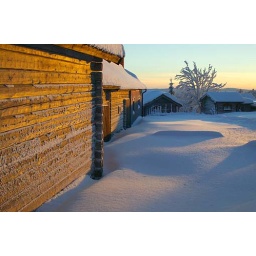
sunset in wooden home colony